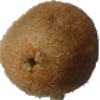
Label: Kiwi 1